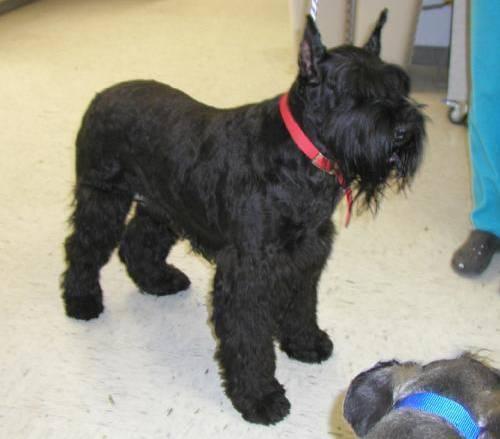
dog